Reproductive interference

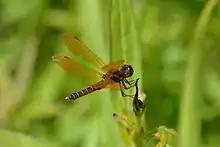
The Eastern amberwing dragonfly ("Perithemis tenera")

Eastern amberwing dragonfly ("Perithemis tenera") – Male Eastern amberwing dragonflies are territorial as they defend mating territories from rival conspecific males. The male will perch around their territory and pursue conspecifics that fly near the perch. When the male is approached by a species of horsefly and butterfly, they are similarly pursued. The horsefly and butterfly do not compete over a common resource with the Eastern amberwing dragonfly, have not been seen interfering with the mating within the territory, and are neither a predator nor prey of the Eastern amberwing dragonfly. Instead, they are pursued potentially due to being mistaken for a rival conspecific as they share similar characteristics in size, colour, and flight height. The similar characteristics may be cues used by the male Eastern amberwing dragonfly to identify conspecifics. The heterospecific pursuit is costly for the male as they waste energy and time, have a higher risk of injury, and may lose opportunities to defend their territory against subsequent intruders.